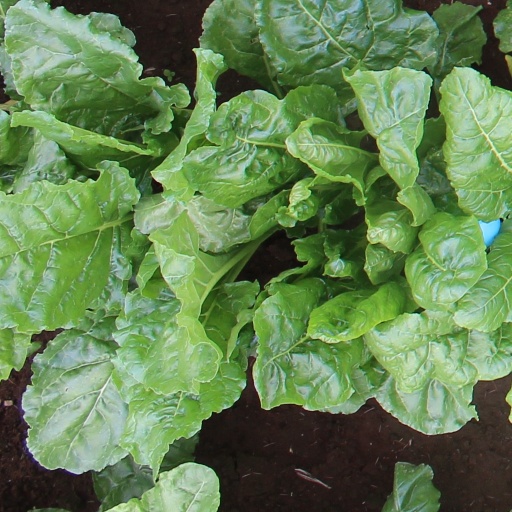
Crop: sugar beet